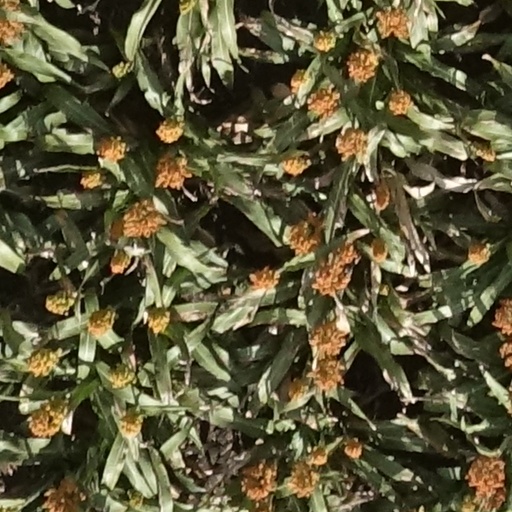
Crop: sorghum